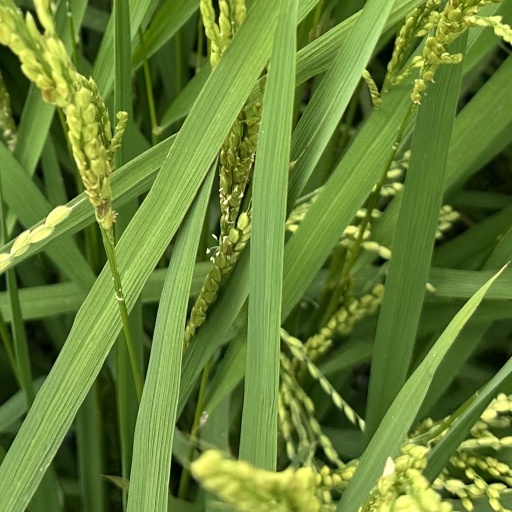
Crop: rice